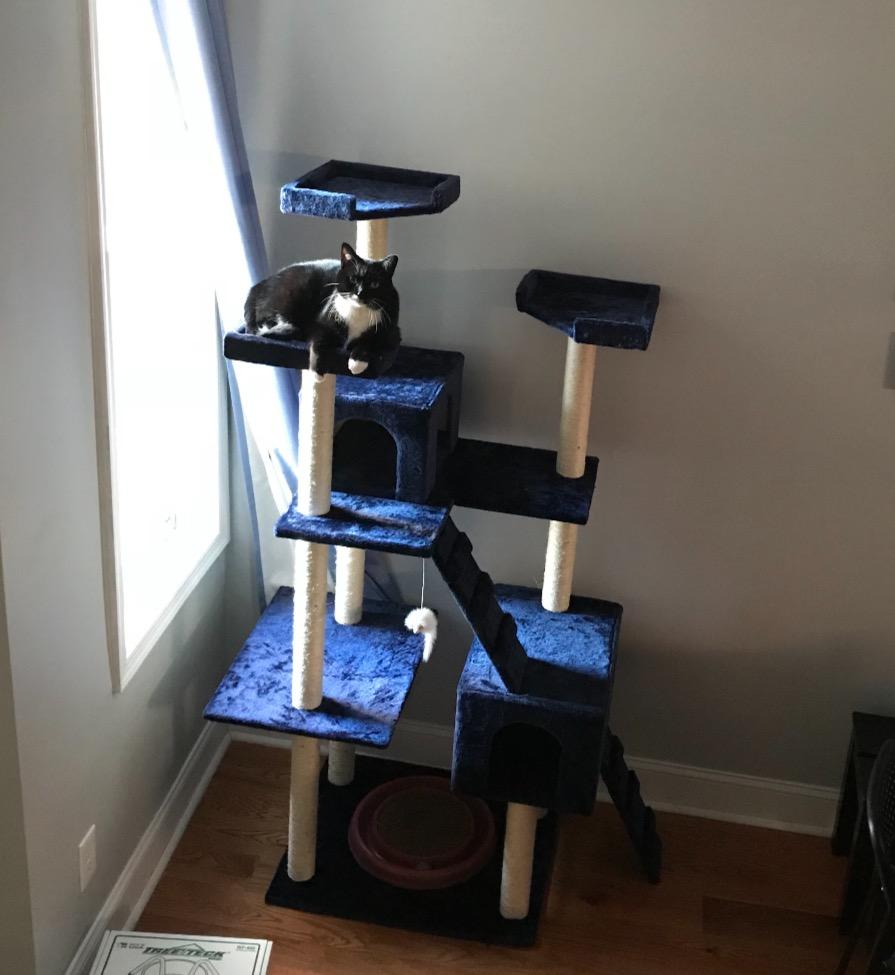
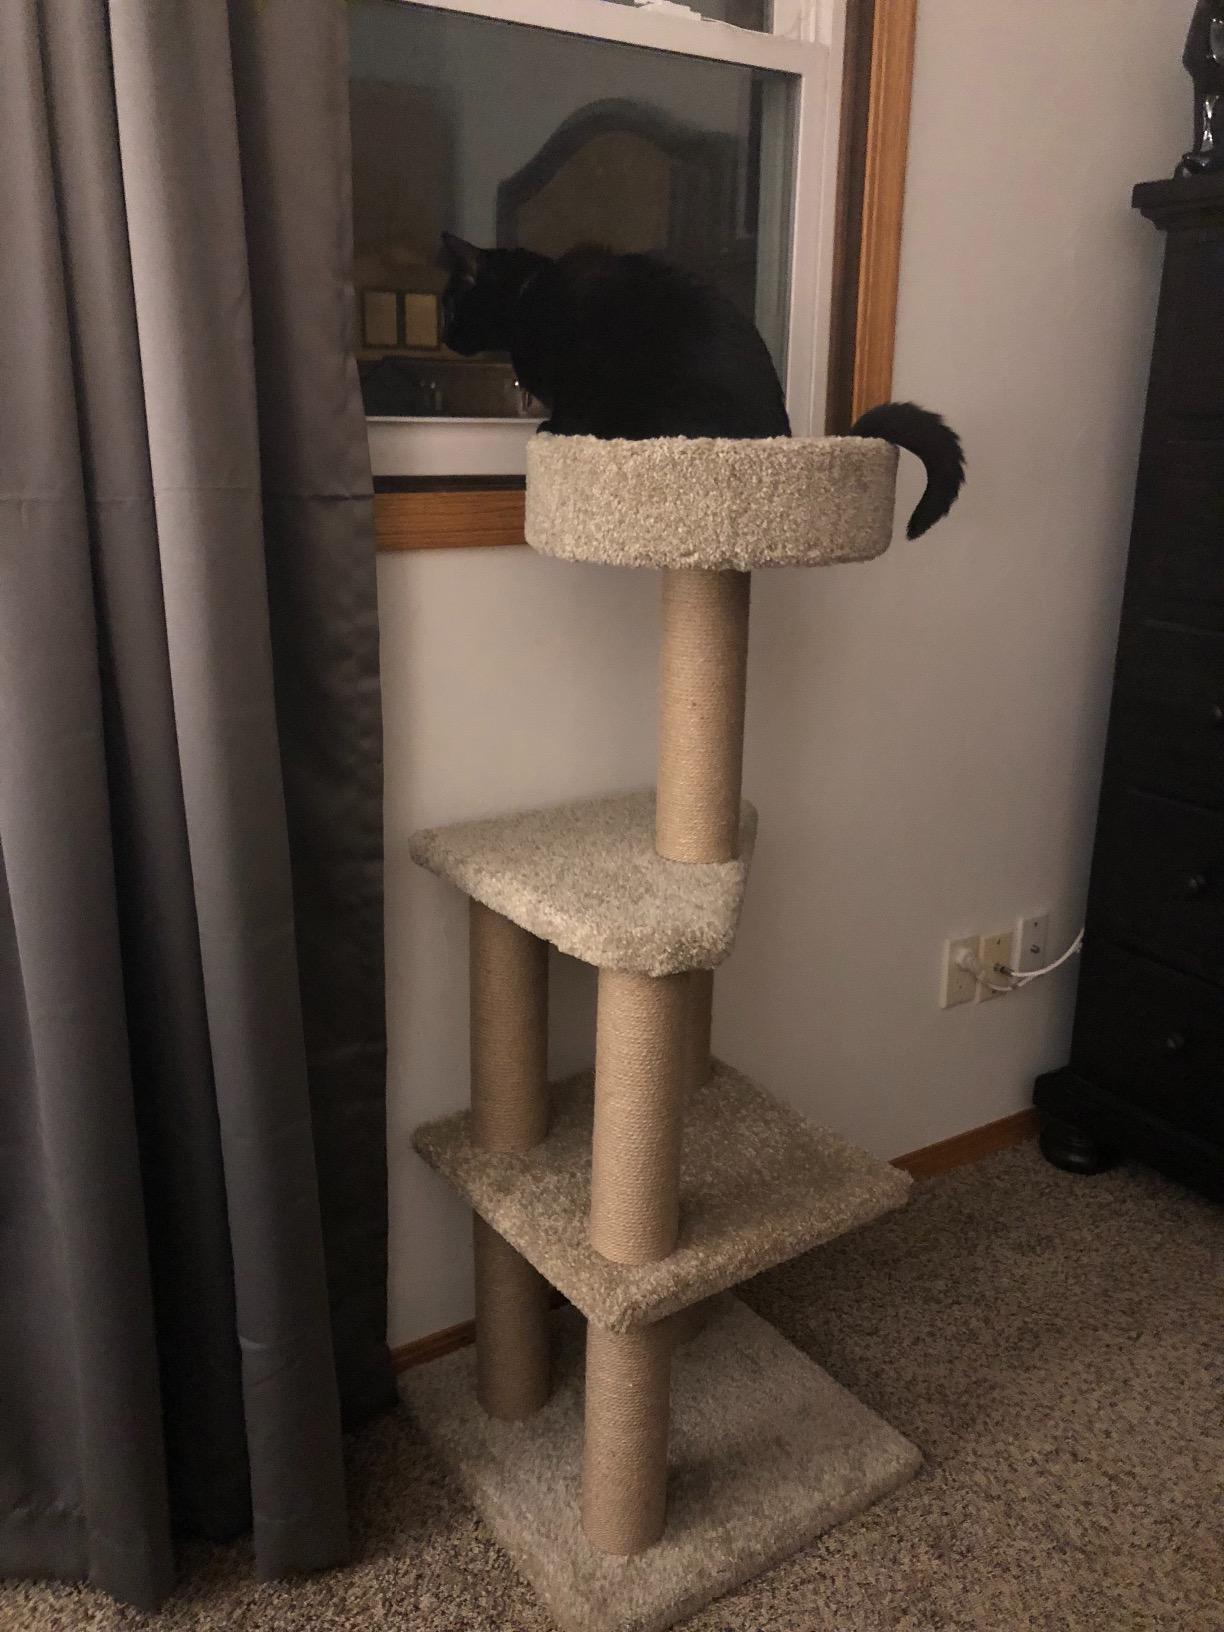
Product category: items_cat tree
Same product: no